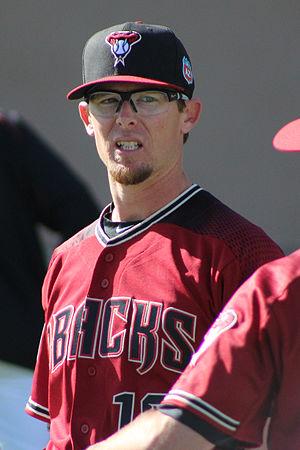
Tyler Lee Clippard est un lanceur de relève droitier des Astros de Houston de la Ligue majeure de baseball.